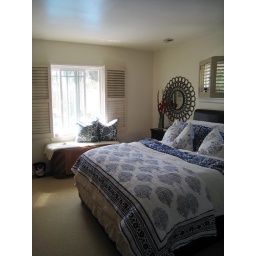
pool reflection on ceiling in beach master bedroom